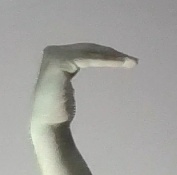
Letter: haa